Lego Harry Potter: Years 5–7

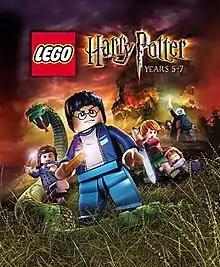

Lego Harry Potter: Years 5–7 is an action-adventure game developed by Traveller's Tales and published by Warner Bros. Interactive Entertainment. The sequel to "" (2010), it was released on 11 November 2011 in North America and November 18 in Europe. The game is based on the Lego "Harry Potter" toy line and is based on the final three books and four films in the "Harry Potter" film series: "Order of the Phoenix" (2007), "Half-Blood Prince" (2009), "Deathly Hallows - Part 1" (2010), and "Deathly Hallows - Part 2" (2011). The game was initially released for PlayStation 3, Xbox 360, PlayStation Portable, PlayStation Vita, Wii, Nintendo DS, Nintendo 3DS, and Microsoft Windows. The first of three trailers was released 6 October 2011, and the demo was released on 1 November.